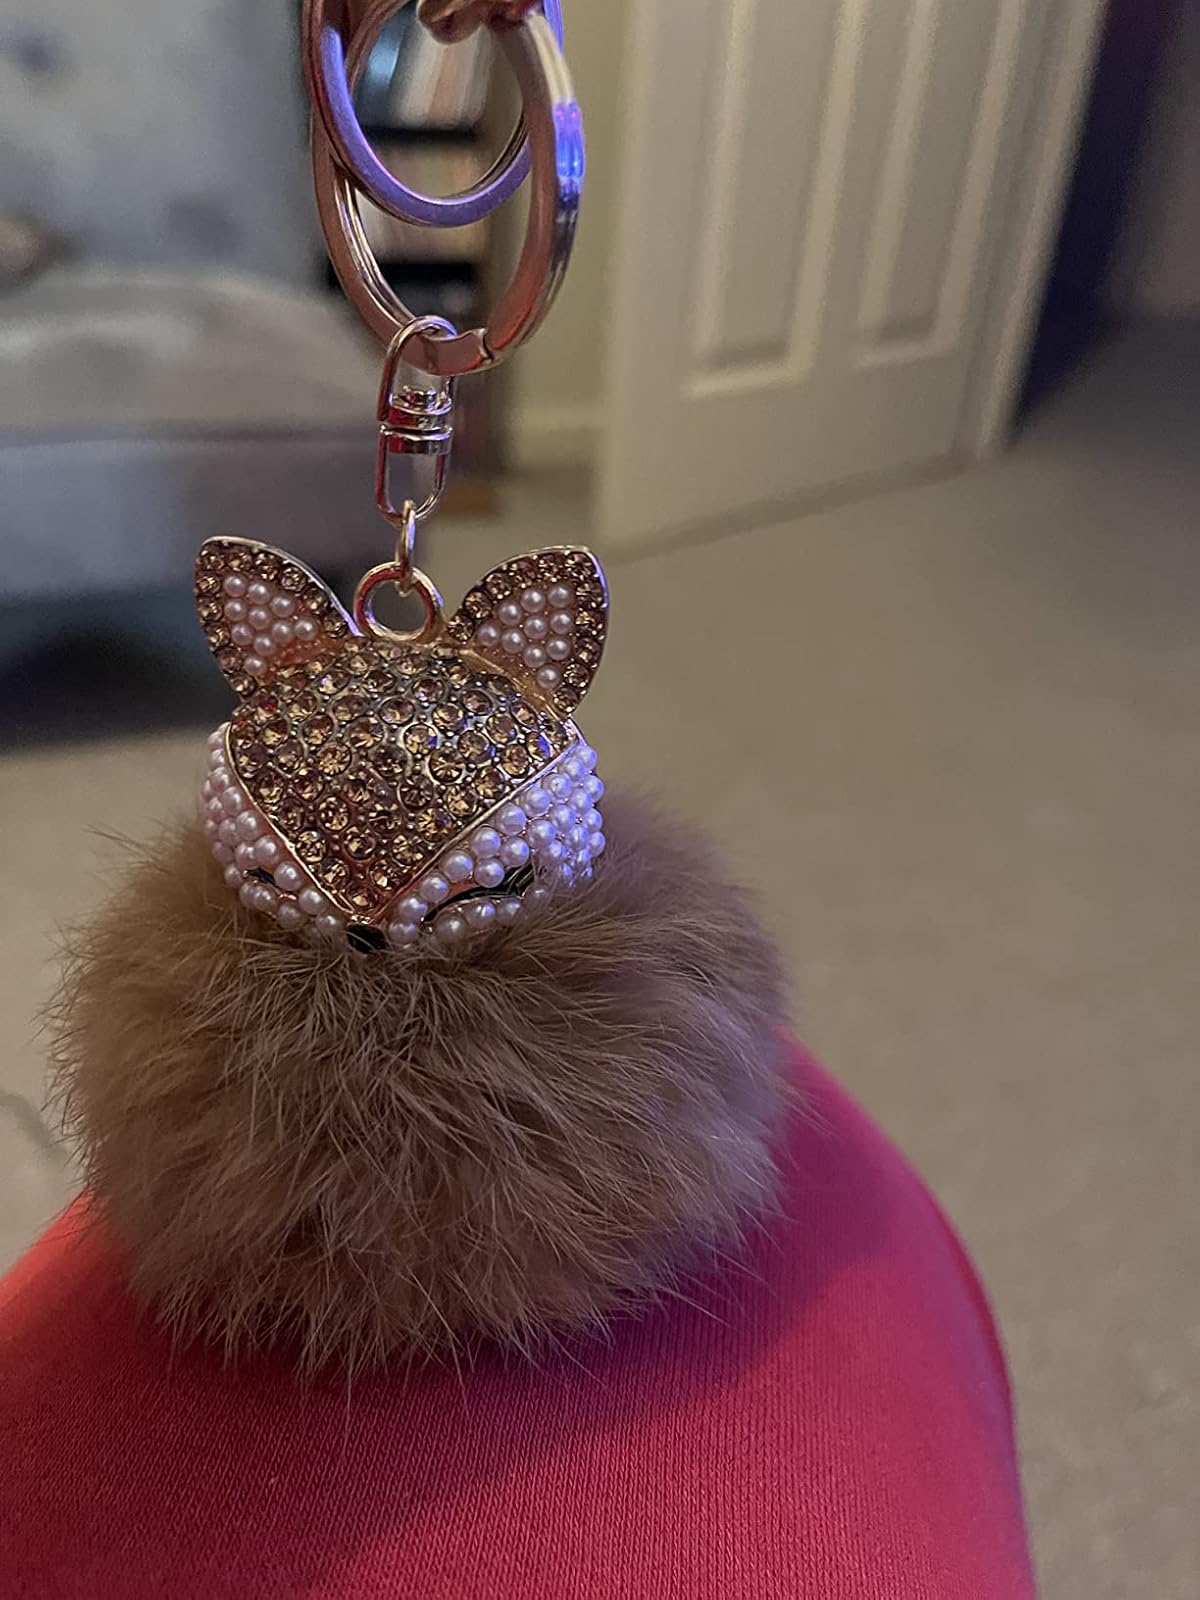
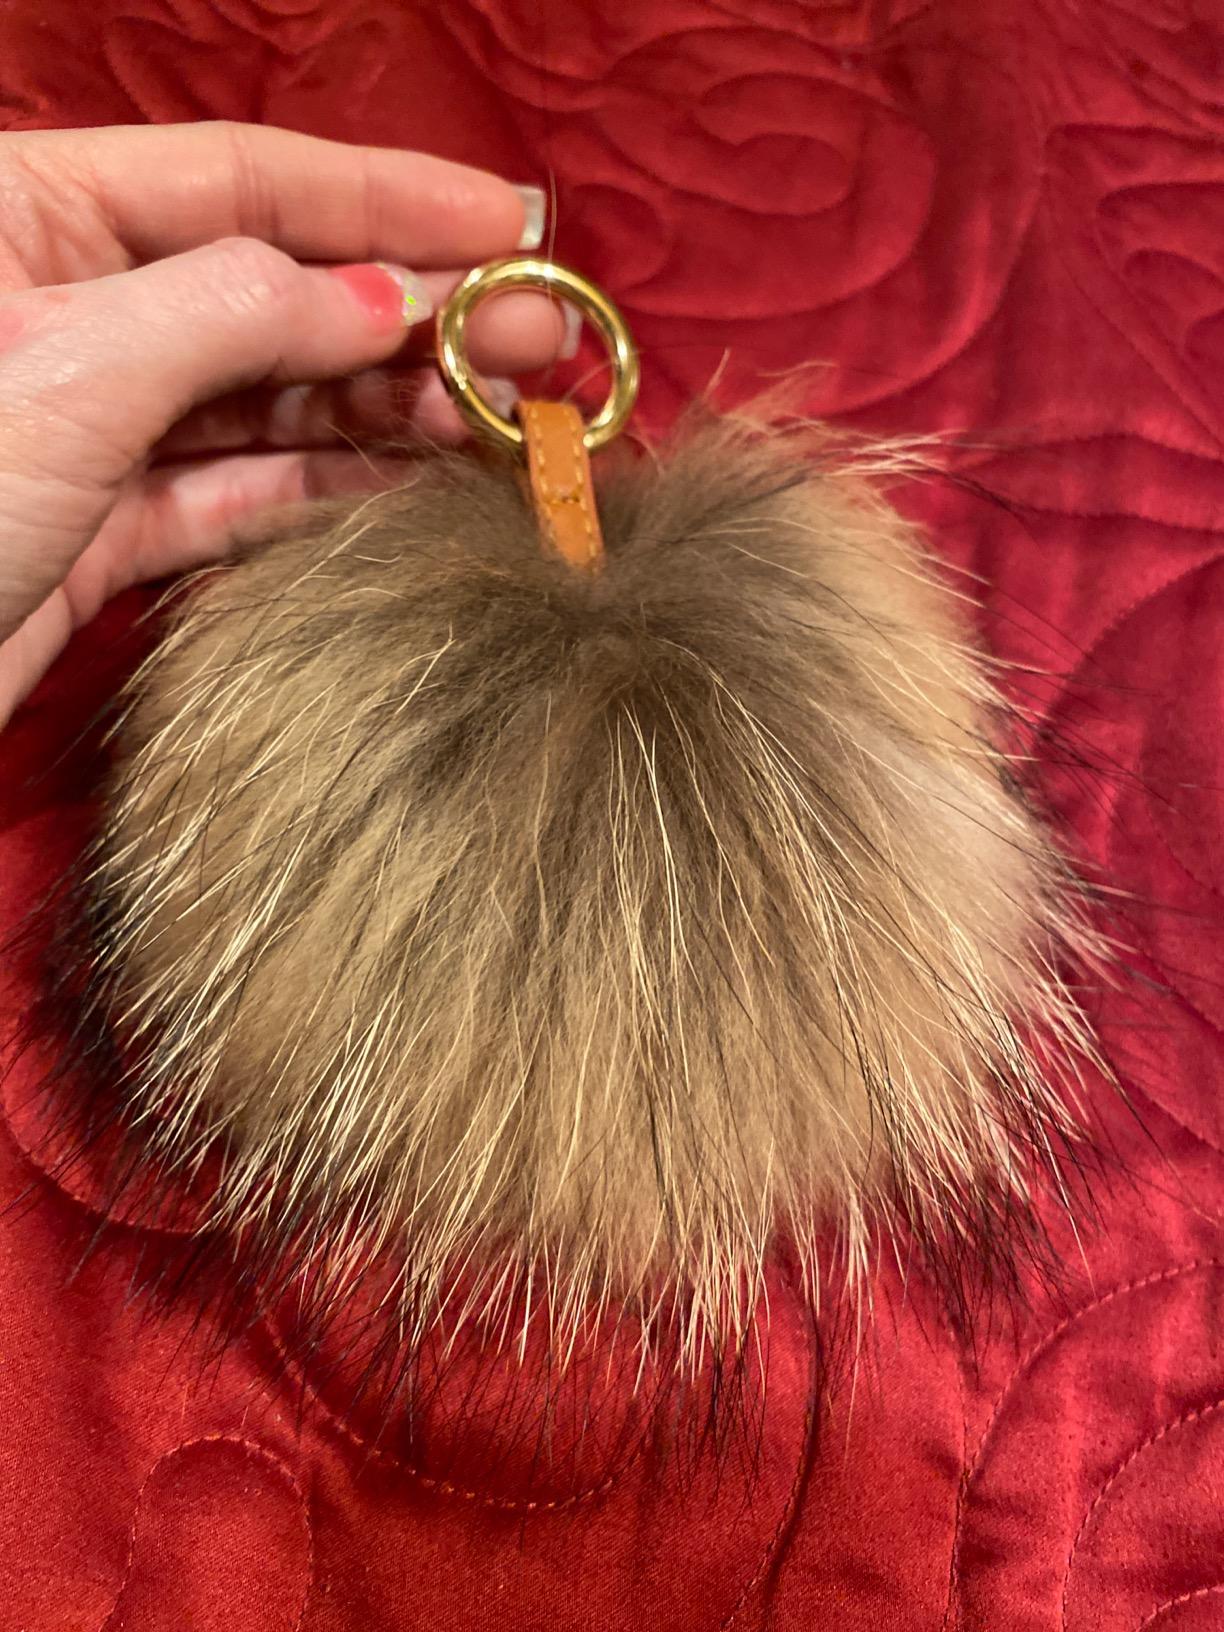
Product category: accessories_keychain
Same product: no